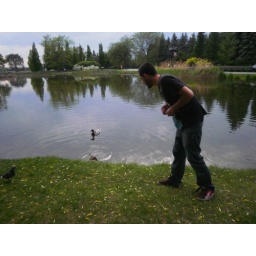
all the ducks are swimming in the water